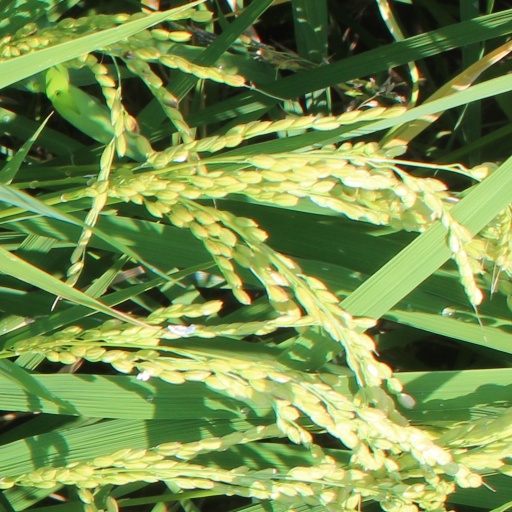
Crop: rice